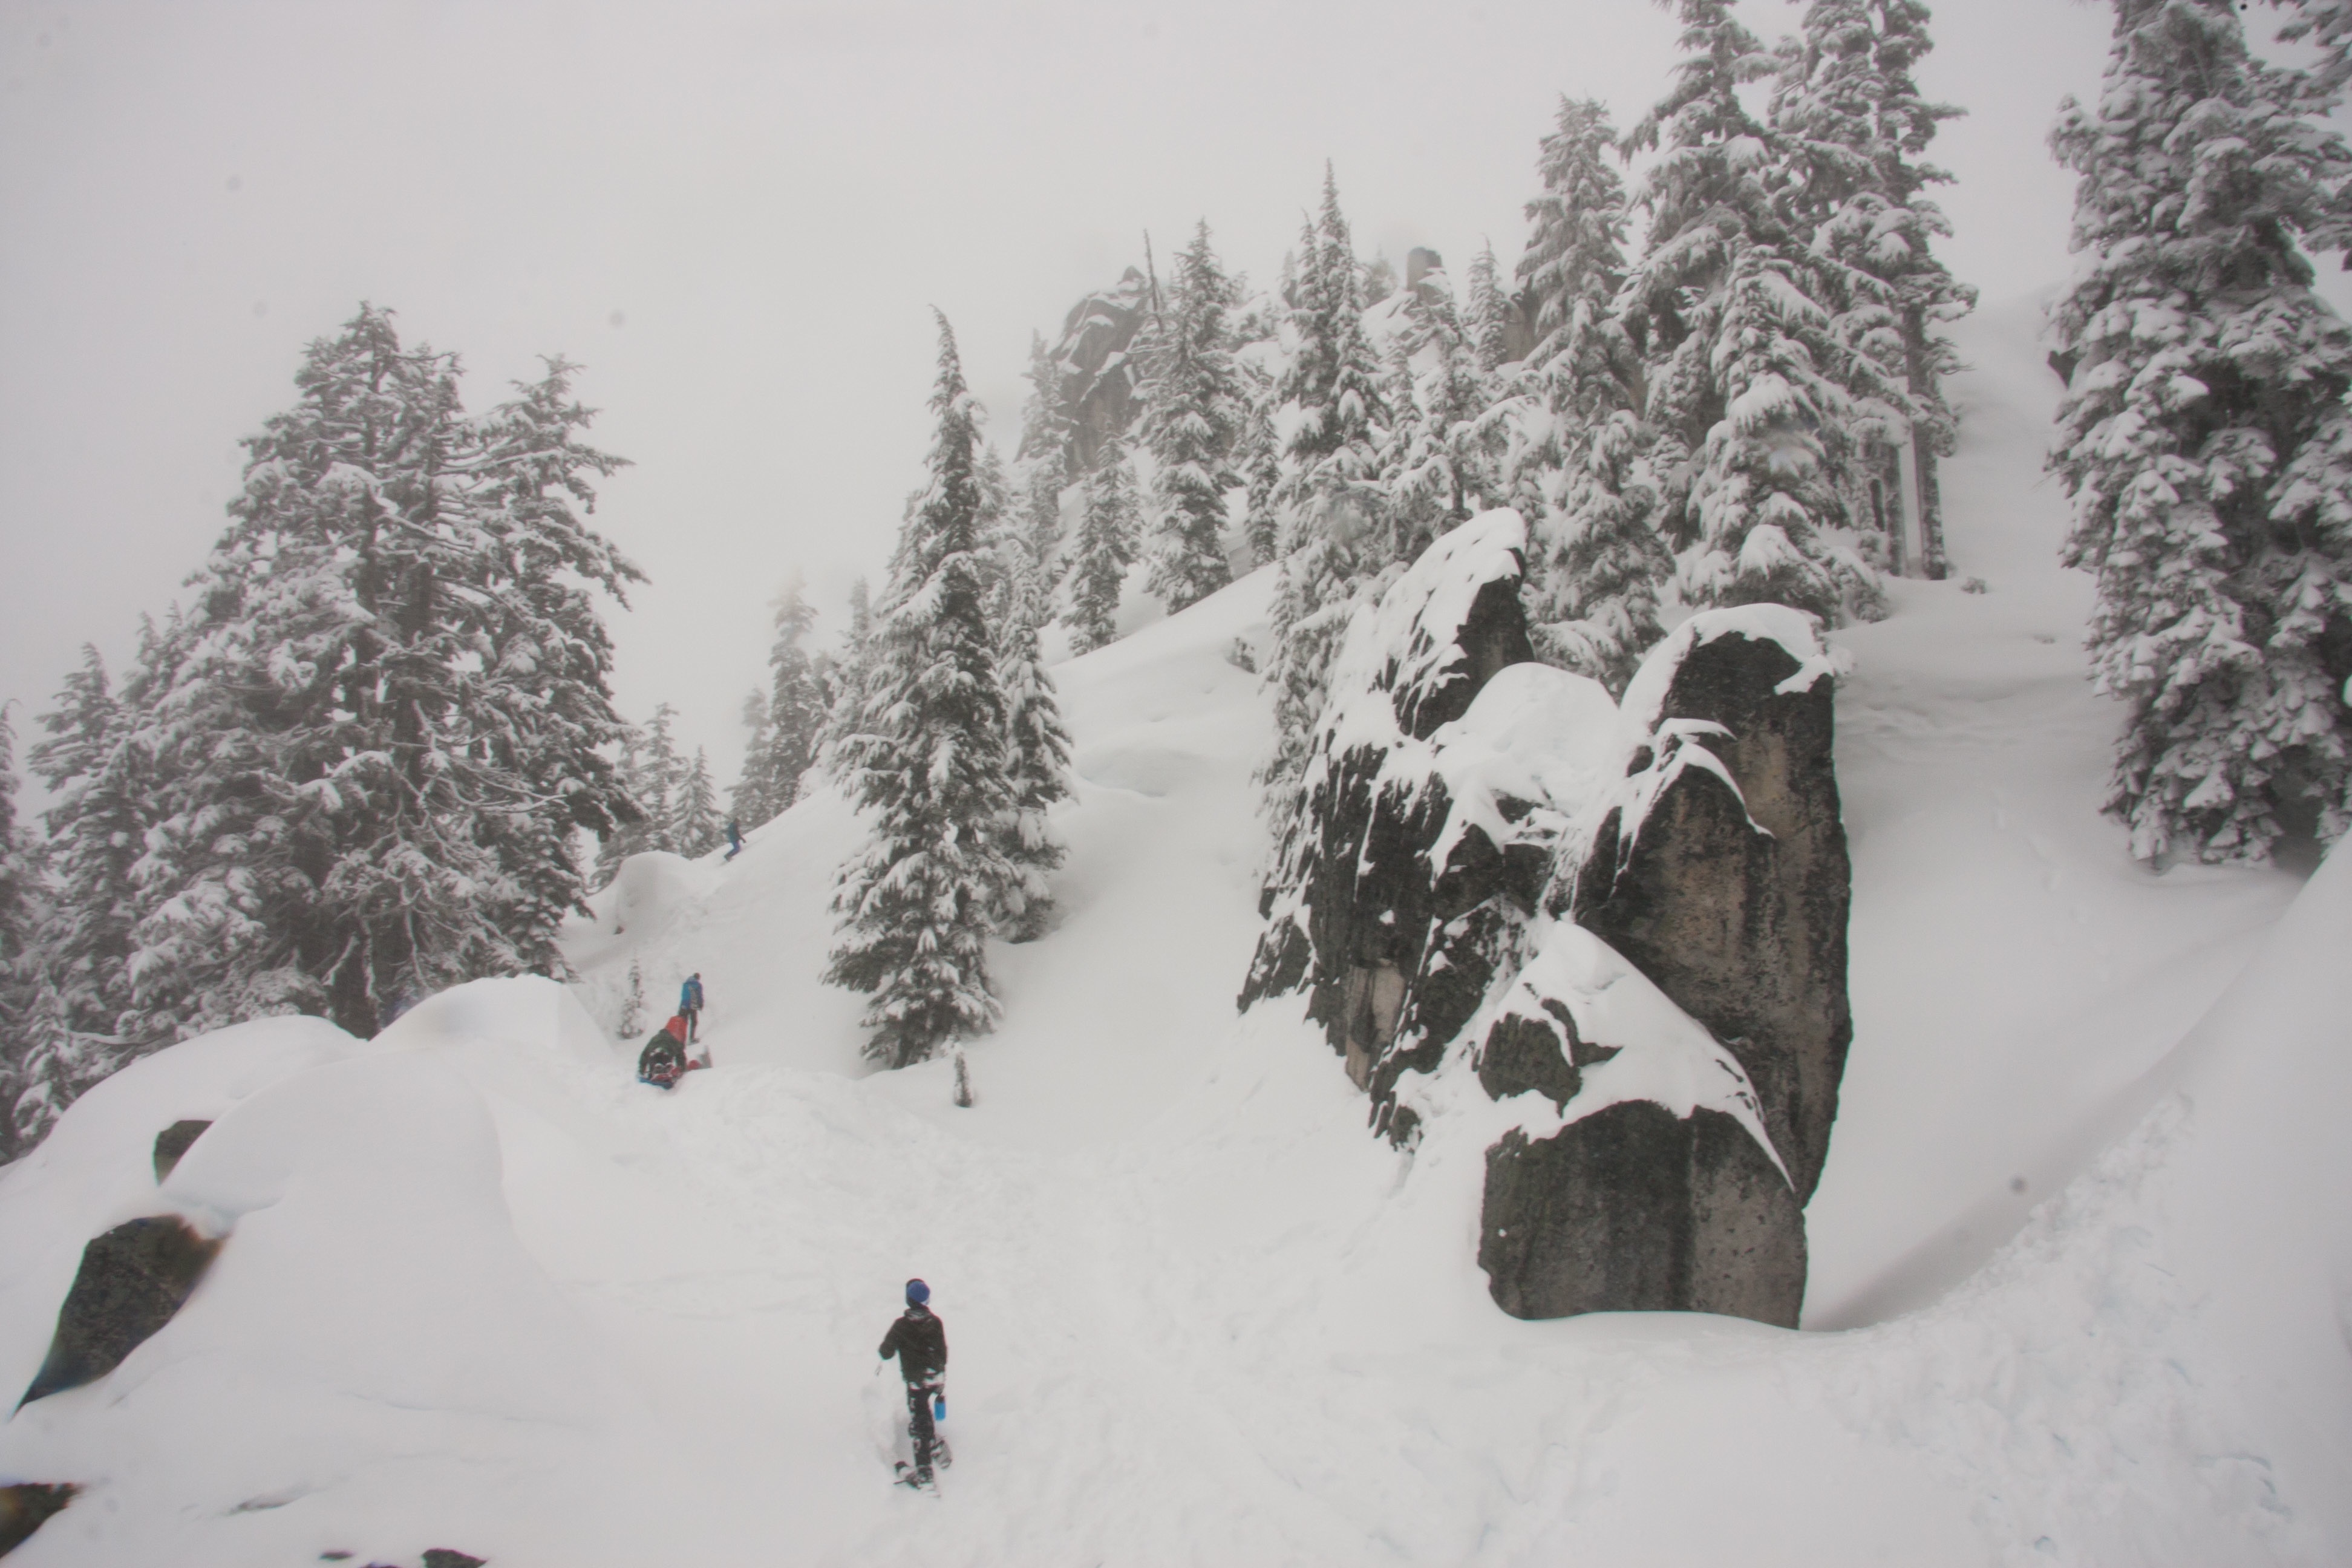
snow, winter, weather, snowshoe, season, ski, footwear, blizzard, ski equipment, geological phenomenon